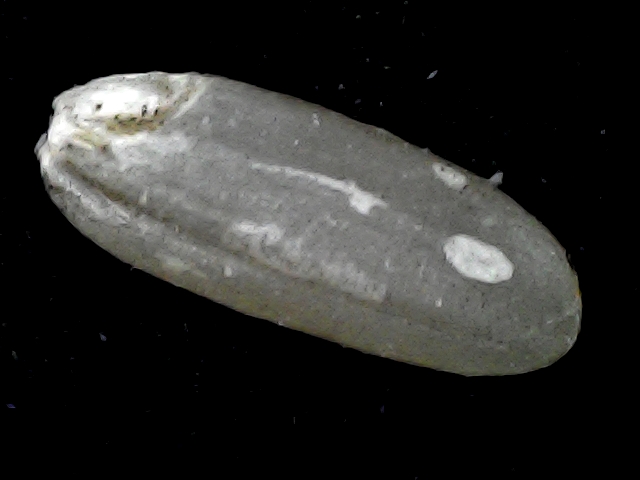
Rice variety: BD72